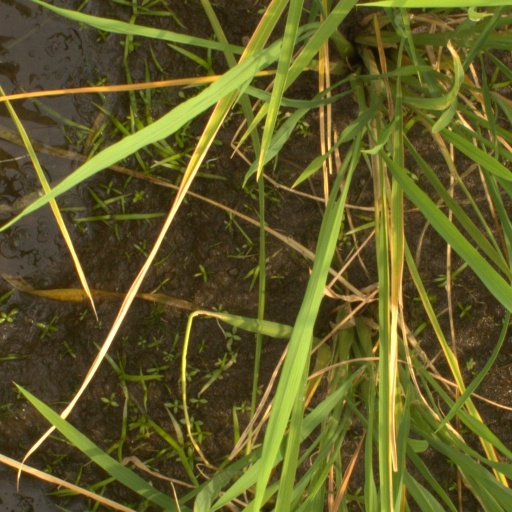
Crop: rice